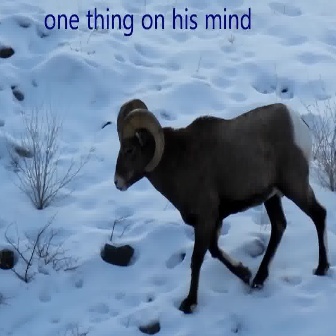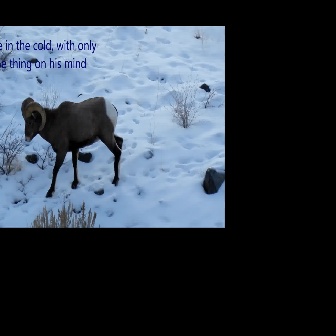
  Please identify the target specified by the bounding box [111,97,331,316] in the first image and locate it in the second image. Return the coordinates in [x_min,y_min,x_max,y_max] format.
Answer: [20,96,123,198]